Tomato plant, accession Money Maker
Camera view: horizontal (90 deg, fisheye); turntable rotation: 330 degrees
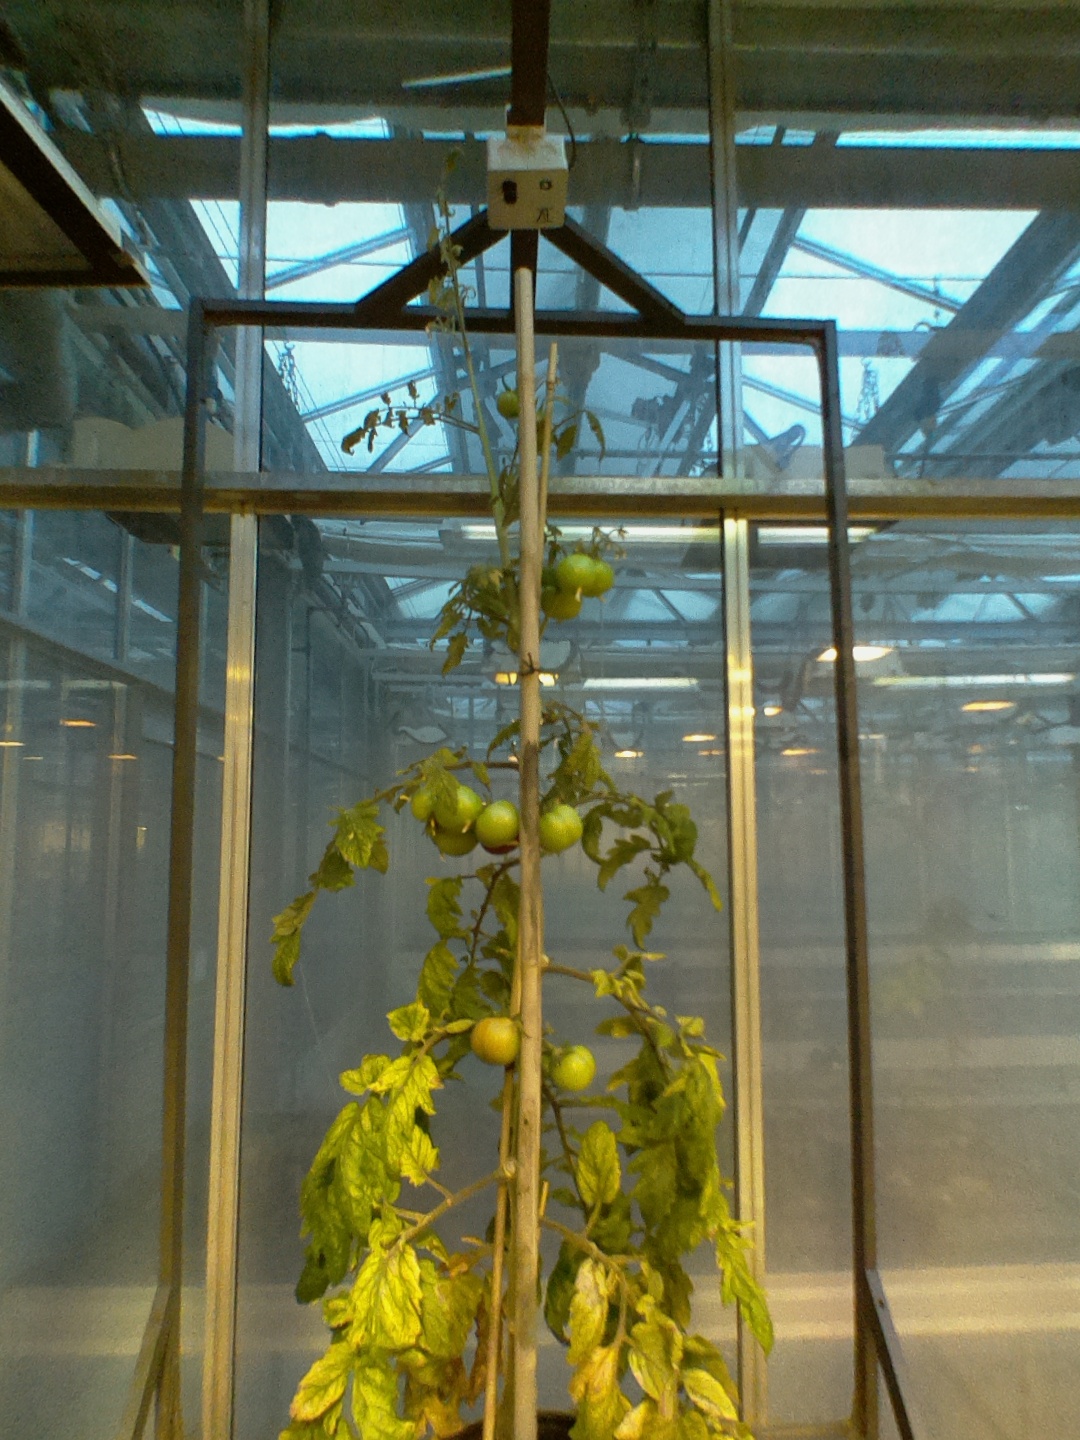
BBCH growth stage 81: 10%-20% of fruits show typical fully ripe color